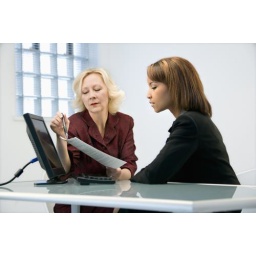
Businesswomen sitting at office desk going over paperwork.